Heinrich Scheidemann

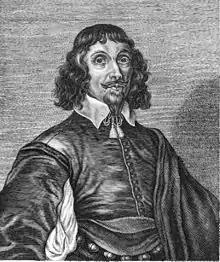
Heinrich Scheidemann

Heinrich Scheidemann (ca. 1595 – 1663) was a German organist and composer. He was the best-known composer for the organ in north Germany in the early to mid-17th century, and was an important forerunner of Dieterich Buxtehude and J.S. Bach.